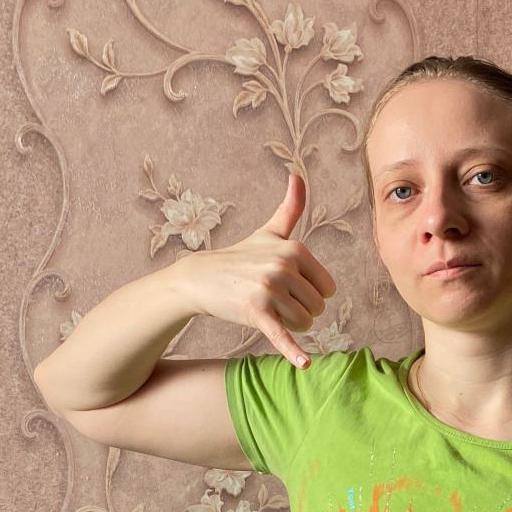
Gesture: call